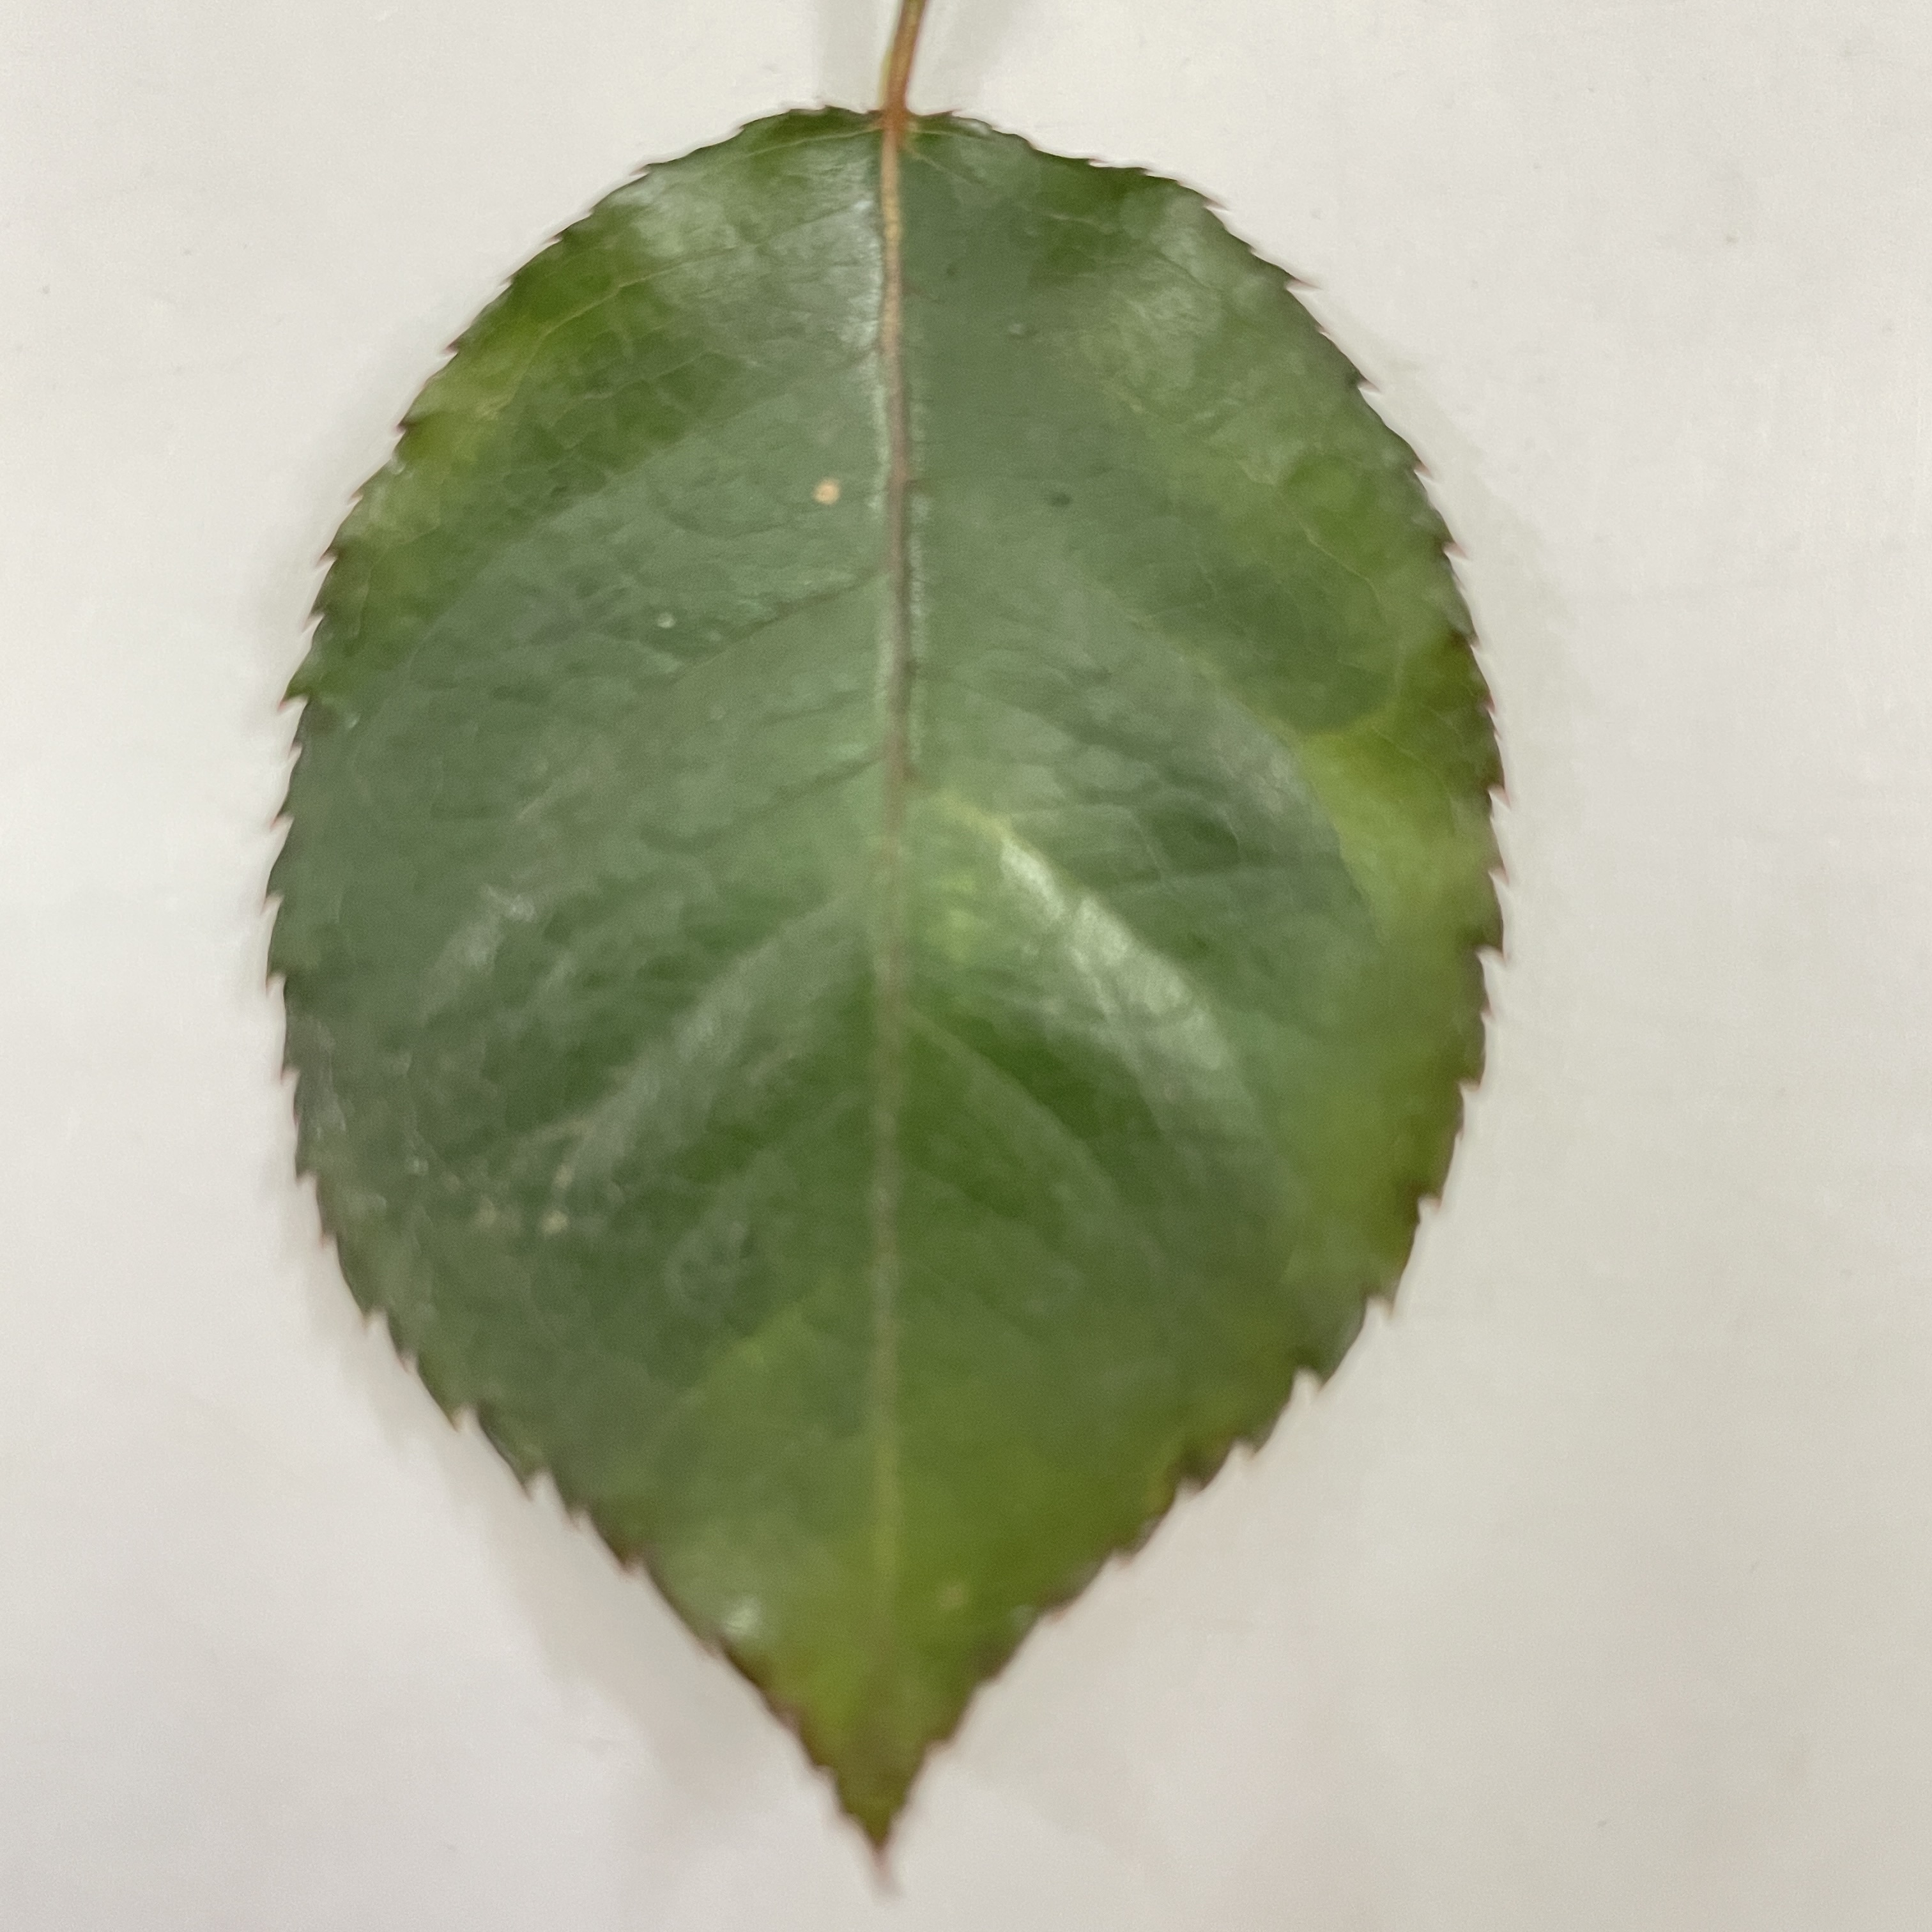
Label: Healthy Leaf